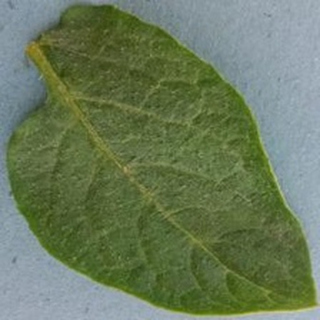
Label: healthy_potato